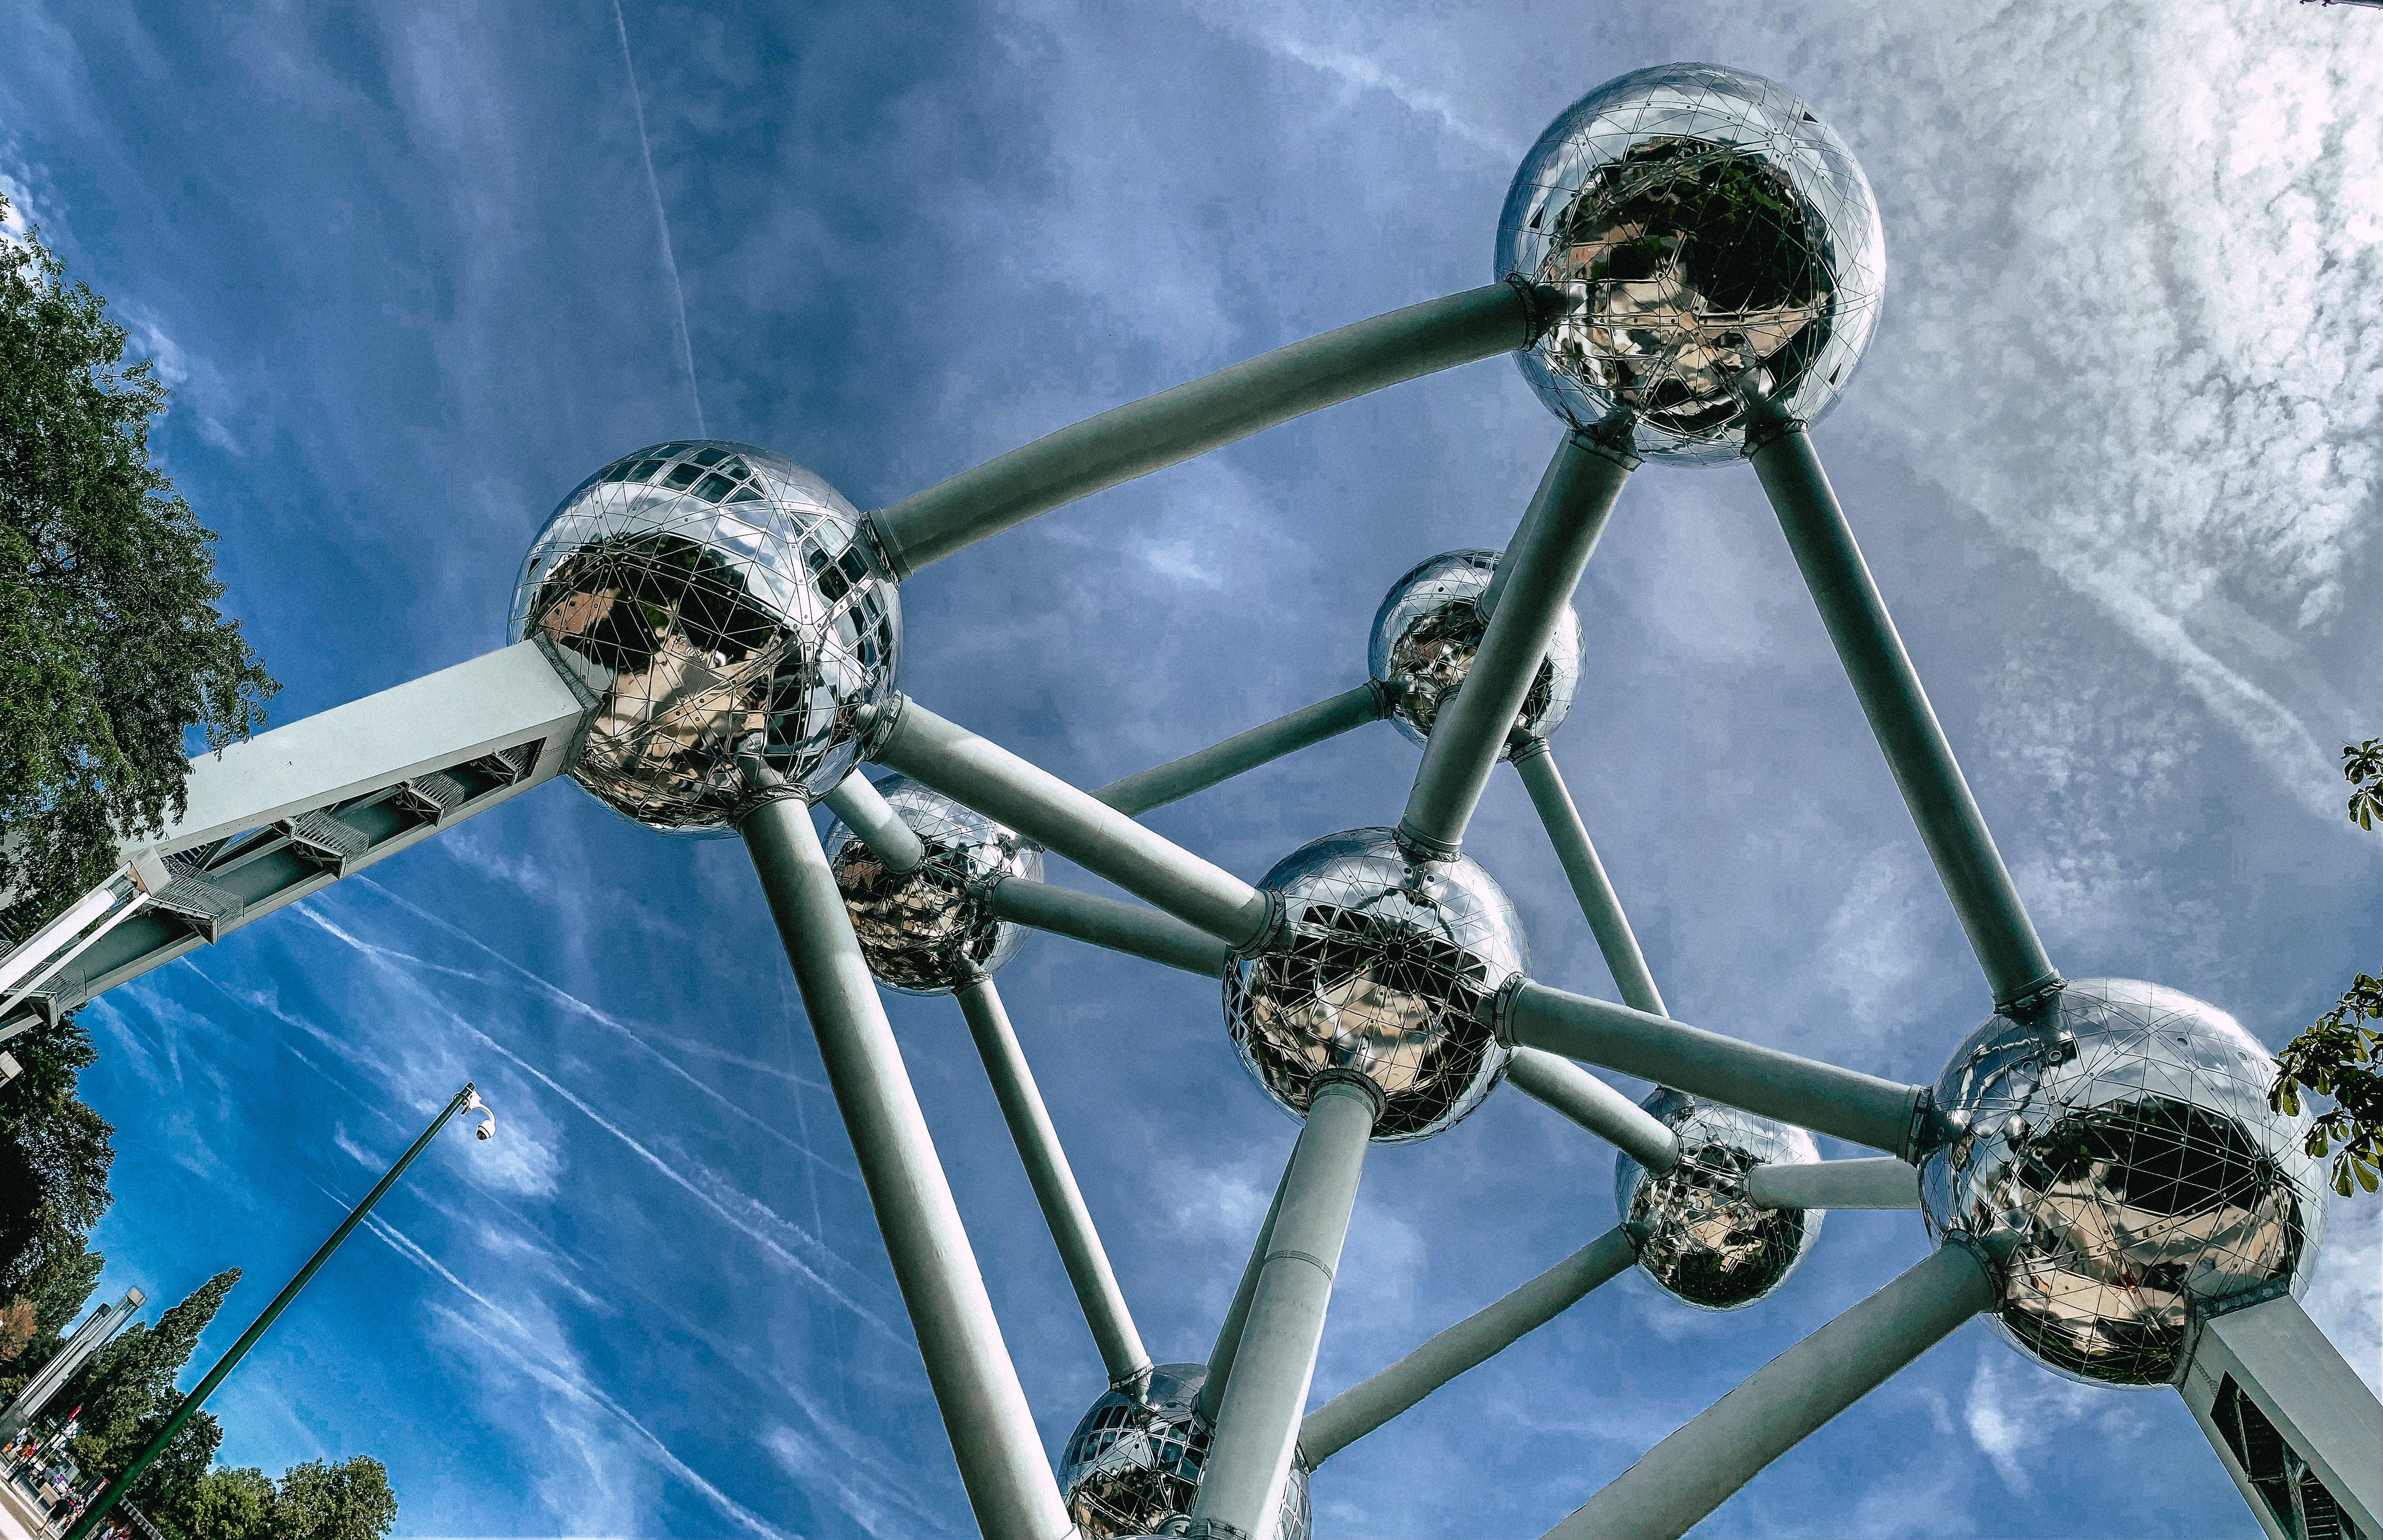
brussels, atomium, blue, sky, belgium, europe, expo, architecture, cloud, metal, photography, world